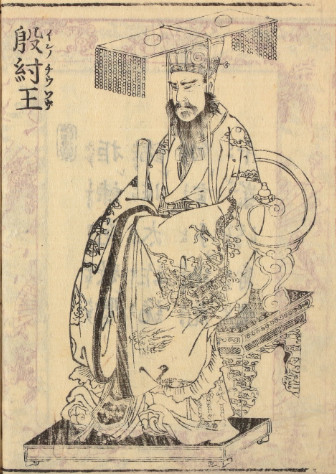
พระเจ้าชางโจ้ว

| name = โจ้วหวัง ติวอ๋อง ติวอ๊วง
| succession = รายพระนามพระมหากษัตริย์ราชวงศ์ชาง|พระมหากษัตริย์แห่งราชวงศ์ชาง
| reign = 1075–1046 ปีก่อนคริสตกาล (29 ปี)
| predecessor = ตี้อี่ (帝乙)
| issue = อู่เกิง (武庚)
| full name = ชื่อสกุล: จื่อ (子)ชื่อตัว: โช่ว (受)"Book of Documents", "Book of Zhou - Speech at Mu". quote: 「今商王受惟婦言是用。昏棄厥肆祀弗答，昏棄厥遺王父母弟不迪。乃惟四方之多罪逋逃，是崇是長，是信是使，是以為大夫卿士，俾暴虐于百姓，以奸宄于商邑。」Kern (2017)'s translation: "Now for Shou, the king of Shang, it is indeed the words of Da Ji|his wife that he follows. He blindly discards the sacrifices he should present and fails to respond to the blessings he has received from the spirits. He blindly discards his paternal and maternal uncles who are still alive and fails to employ them. Thus, indeed, the vagabonds of the four quarters, loaded with crimes—these he honors, these he exalts, these he trusts, these he enlists, these he takes as high officials and dignitaries, to let them oppress and tyrannize the people and bring villainy and treachery upon the Yin Xu|City of Shang."Kern, Martin (2017) "Chapter 8: The "Harangues" (Shi 誓) in the Shangshu" in "Origins of Chinese Political Philosophy: Studies in the Composition and Thought of the Shangshu (Classic of Documents)". Series: Studies in the History of Chinese Texts, Volume 8. Eds Ker, Martin & Dirk, Meyer. p. 298 of pp. 281-319 หรือ โช่วเต๋อ (受德)cite book
| chapter= :zh:s:呂氏春秋/卷十一#當務|仲冬紀—當務
| title = Lüshi Chunqiu
| trans-chapter = Winter's Middle Month Almanac On being appropriate to the circumstances |quote=
| orig-date = 241 BCE
| author= Lü Buwei | author-link= Lü Buwei
| posthumous name = โจ้ว (紂)ตี้ซิน (帝辛)
| father = ตี้อี่
| image = 絵本三国妖婦伝 殷紂王.jpg
| spouse = ต๋าจี่ (妲己)
| birth_date = 1105 ปีก่อนคริสตกาล
| death_date = 1046 ปีก่อนคริสตกาล
โจ้วหวัง ตามภาษาจีนมาตรฐาน|สำเนียงมาตรฐาน หรือ ติวอ๋อง ตามภาษาจีนฮกเกี้ยน|สำเนียงฮกเกี้ยน (; "พระเจ้าโจ้ว/ติว") เป็นพระนามเชิงเหยียดหยามสำหรับใช้เรียก ตี้ซิน (帝辛) กษัตริย์องค์สุดท้ายแห่งราชวงศ์ชาง (商朝) ของจีนโบราณWu, 220. คำว่า "โจ้ว/ติว" นี้หมายถึง เตี่ยวรั้งก้นม้า (horse crupper) ซึ่งเป็นส่วนหนึ่งของอานม้าที่ม้ามักทำสกปรก พระนามนี้อาจสับสนกับชื่อราชวงศ์โจว|ราชวงศ์ถัดมาที่มีอักษรและการออกเสียงคนละแบบ ()
==ต้นรัชกาล==
เอกสาร "ฉื่อจี้" (史記) ของซือหม่า เชียน (司馬遷) ว่า เมื่อแรกครองราชย์ โจ้วหวังมีความสามารถมากกว่าคนทั่วไป และไหวพริบปฏิภาณดี แต่ฉุนเฉียวง่าย ตำนานเล่าว่า โจ้วหวังมีสติปัญญามากถึงขนาดเอาชนะทุกคนที่มาถกปัญหาด้วยได้ ทั้งยังแข็งแรงถึงขนาดล่าสัตว์ป่าได้ด้วยมือเปล่าWu, 220–221, referencing Sima Qian's Yin Benji chapter (史记 · 辛本纪). พระองค์เป็นพระอนุชาในWeizi of Song|จื๋อฉี่ (子啓) และWeizhong of Song|จื๋อหย่าน (子衍) (ภายหลังทั้งสองได้ครองรัฐซ่ง (宋国) ในฐานะประเทศราชของราชวงศ์โจว)Lüshi Chunqiu (吕氏春秋·仲冬纪第十一) และเป็นพระราชบิดาของอู่เกิง โจ้วหวังเป็นบุตรของตี้อี่ กษัตริย์องค์รองสุดท้ายของราชวงศ์ชาง และมีพระเชษฐา/อนุชา 2 พระองค์ คือ จีจื่อ (箕子) และปี่ก้าน (比干) พระองค์ขยายดินแดนของราชวงศ์ชางด้วยการทำสงครามกับชนเผ่ารอบข้าง ซึ่งรวมถึงตงอี๋ทางตะวันออก
==ปลายรัชกาล==
ไฟล์:Faits mémorables des empereurs de la Chine, tirés des annales chinoises (VII).jpg|thumb|โจ้วหวังและต๋าจี่ดูคนโดนนาบตาย ศิลปะฝรั่งเศส ค.ศ. 1788|left
ปลายรัชกาล โจ้วหวังปล่อยตัวไปกับการร่ำสุรานารี ละเลยศีลธรรมจรรยา ละทิ้งราชกิจการเมือง ซือหม่า เชียน ว่า โจ้วหวังถึงขนาดจัดการร่วมเพศหมู่เป็นประจำเพื่อให้ผู้คนมามั่วสุมกระทำลามกต่าง ๆ ร่วมกัน ทั้งยังมักประพันธ์เพลงกลอนหยาบช้าอนาจาร ร่ำลือกันว่า โจ้วหวังหลงใหลสตรีนาม ต๋าจี่ (妲己; ฮกเกี้ยนว่า "ถันกี", เอกสารไทยโบราณเรียกเพี้ยนเป็น "ขันกี") และนางมักชวนโจ้วหวังประพฤติต่ำทรามต่าง ๆ มีการนำเรื่องนี้ไปเสริมแต่งหลายขนาน โดยเฉพาะในนวนิยายสมัยราชวงศ์หมิง (明朝) เรื่อง "ห้องสิน|เฟิงเฉิน" (封神; ฮกเกี้ยนว่า "ห้องสิน", แปลว่า "สถาปนาเทวดา") ที่ระบุว่า ต๋าจี่กลายเป็นคนชั่วเพราะถูกปิศาจจิ้งจอก (จีน)|ปิศาจจิ้งจอก (狐狸精) สิงสู่
หนึ่งในสิ่งบันเทิงที่โจ้วหวังนิยมชมชอบมาก คือ จิ่วฉือรั่วหลิน (酒池肉林; "บ่อสุราป่าเนื้อ") เป็นบ่อขนาดใหญ่ที่เรือลงไปลอยลำได้หลายลำ ขุดขึ้นในเขตราชฐาน เอาหินรูปไข่จากชายหาดมาขัดเงาแล้วปูพื้นบ่อ แล้วเทสุราลงไปให้เต็มบ่อ ทั้งสร้างเกาะขนาดเล็กไว้กลางบ่อ ปลูกต้นไม้บนเกาะนั้น แล้วเอาเนื้อสัตว์แขวนไว้บนกิ่ง โจ้วหวังมักชวนญาติสนิทมิตรสหายพร้อมด้วยสนมชายาทั้งหลายมาล่องเรือในสระ ใครกระหายก็จ้วงเหล้าขึ้นมาดื่มได้ ใครหิวก็คว้าเนื้อมากินได้ ถือกันว่า นี่เป็นหนึ่งในตัวอย่างอันโด่งดังที่สุดแห่งความเสื่อมทรามและฉ้อฉลของผู้ปกครองแผ่นดินจีน
โจ้วหวังยังสั่งให้สร้างเผาเล่า (炮烙; ฮกเกี้ยนว่า "เผาหลก", แปลว่า "เสานาบ") ขึ้นเพื่อเป็นความบันเทิงแก่ต๋าจี่ สิ่งนี้เป็นเสาทรงกลมสูงใหญ่ ทำจากสำริด ข้างในกลวง เอาถ่านร้อนใส่เข้าไป เมื่อเสาร้อนจนแดง ก็จับนักโทษมานาบให้ตายอย่างช้า ๆ และทรมาน ผู้เคราะห์ร้ายนั้นมีตั้งแต่สามัญชนไปจนถึงขุนนางผู้ใหญ่อย่างเหมย์ปั๋ว (梅伯)See, for example, Qu Yuan, "Tian Wen" (天问). "梅伯受醢".
ชีวิตเสเพลของโจ้วหวังทำให้ค่าใช้จ่ายรายวันสูงลิ่ว โจ้วหวังแก้ปัญหาด้วยการเก็บภาษีอย่างหนัก ผู้คนได้รับทุกข์เข็ญและหมดหวังกับราชวงศ์ชาง ญาติพี่น้องที่มาตักเตือนก็ประสบชะตากรรมโหดร้าย เช่น ปี่ก้าน ที่ถูกโจ้วหวังสั่งแหวะอกเอาหัวใจออกมาถึงแก่ความตาย และจีจื่อที่ถูกจองจำ
== ล่มสลาย ==
ราชวงศ์โจวอาศัยพฤติการณ์ดังกล่าวมาเป็นโอกาสล้มล้างราชวงศ์ชาง ราชวงศ์โจวส่งเจียง จื่อหยา (姜子牙; ฮกเกี้ยนว่า "เกียงจูแหย") นำทัพมาปราบ และเมื่อได้รบกันในยุทธการมู่เหย่ (牧野之戰) เมื่อ 1046 ปีก่อนคริสตกาล ราชวงศ์ชางก็พ่ายแพ้ราบคาบ โจ้วหวังทราบข่าวแล้วก็ขังตัวเองอยู่ในวัง ก่อนจะเผาตัวตายไปพร้อมกับสมบัติพัสถานต่าง ๆ หลังสวรรคต พระเจ้าโจวอู่|จี ฟาจึงตัดพระเศียรของพระองค์ไว้จัดแสดงบนเสาธงขาว ต๋าจี่ถูกประหารชีวิต และพระมเหสีอีกสองพระองค์ทำการอัตวินิบาตกรรม และก็มีการทำเศียรของเหล่าพระนางไปจัดแสดงบนเสาธงขาวเล็กหรือเสาธงแดง"Yi Zhou Shu" " Shifu"Yegor Grebnev, (2018). "The Record of King Wu of Zhou's Royal Deeds in the Yi Zhou Shu in Light of Near Eastern Royal Inscriptions," "Journal of the American Oriental Society" 138.1, p. 73-104."Shiji" "Annals of Yin""Shiji" "Annals of Zhou"Liu Xiang (scholar)|Liu Xiang, "Biographies of Exemplary Women" "Depraved Favorites - Da Ji (consort) of Zhou of Yin"
พระนาม "โจ้ว" (紂; เตี่ยวรั้งก้น) พระนามหลังสิ้นพระชนม์ ปรากฏขึ้นหลังการสวรรคตของพระเจ้าชาวโจ้ว พระนามนี้มีจุดมุ่งหมายให้สื่อถึงการตัดสินคุณค่าเชิงลบ และการครองราชย์ของพระองค์ได้สะสมเรื่องราวเกี่ยวกับการทุจริตที่ร้ายแรงมากขึ้นเรื่อย ๆ หลังการสวรรคตของพะรองค์ไปหลายศตวรรษ พระองค์ได้รับชื่อเสียงว่า เกือบจะเป็นผู้ปกครองที่ชั่วร้ายในอุดมคติ
==ในวรรณกรรมและตำนาน==
พระเจ้าชางโจ้วได้รับการกล่าวถึงในหลุน-ยฺหวี่ (19 "子張"); และคัมภีร์สามอักษร พระเจ้าชางโจ้วเป็นหนึ่งในตัวละครใน "ห้องสิน" และในสื่อยอดนิยมต่าง ๆ ดังนั้น ตี้ซิน หรือที่รู้จักกันในพระนาม โจ้ว ทำหน้าที่เป็นแบบอย่าง (ในเชิงลบ) ตามหลักการลัทธิขงจื๊อ|ขงจื๊อ (แสดงเป็นผู้ปกครองชั่วร้ายที่ให้เหตุผลในการเปลี่ยนแปลงระบอบการปกครองตามอาณัติแห่งสวรรค์) พร้อมทั้งกลายเป็นสัญลักษณ์แห่งวัฒนธรรมสมัยนิยม สิ่งนี้ทำให้เป็นบุคคลที่น่าสนใจในเชิงชีวประวัติ แต่ก็ท้าทายความแตกต่างที่ชัดเจนระหว่างประวัติศาสตร์ ตำนาน และการสร้างประเด็นทางปรัชญา
นวนิยายเรื่อง "เฟิงเฉิน" ว่า เจียง จื่อหยา เห็นว่า โจ้วหวังที่ถึงแก่กรรมลงนั้นเดิมเป็นผู้มีความรู้ความสามารถมากคนหนึ่ง แต่หลงผิดคิดชั่วเพราะปิศาจ จึงสถาปนาโจ้วหวังเป็นเทวดา เรียกว่า เทียนสี่ซิง (天喜星; "ดาวฟ้าปลื้ม") ทำหน้าที่ส่งเสริมความรักและการครองคู่ของมนุษย์
==อ้างอิง==
==บรรณานุกรม==
*Wu, K. C. (1982). "The Chinese Heritage". New York: Crown Publishers. .
*
*
* cite encyclopedia |date=31 March 2016 |title=Zhou &#124; ruler of the Shang dynasty |encyclopedia=Encyclopædia Britannica |publisher=Encyclopædia Britannica, Inc. |location=Chicago |ref=
หมวดหมู่:พระมหากษัตริย์ราชวงศ์ชาง|โจ้ว
หมวดหมู่:พระมหากษัตริย์จีนในศตวรรษที่ 11 ก่อนคริสตกาล
หมวดหมู่:บุคคลที่เกิด 1105 ปีก่อนคริสตกาล
หมวดหมู่:บุคคลที่เสียชีวิต 1046 ปีก่อนคริสตกาล
หมวดหมู่:ราชวงศ์จีนซึ่งฆ่าตัวตาย
หมวดหมู่:ผู้ฆ่าตัวตายด้วยการเผาตัวเอง
หมวดหมู่:ผู้ชายที่ฆ่าตัวตาย
หมวดหมู่:ลัทธิเต๋า
หมวดหมู่:เทวดาจีน
หมวดหมู่:ประมวลเรื่องปรัมปราจีน
หมวดหมู่:ตัวละครในห้องสิน